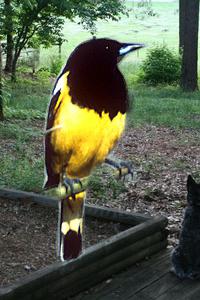
Bird species: Scott_Oriole
Bird type: landbird
Background: land